Eatoniella mortoni

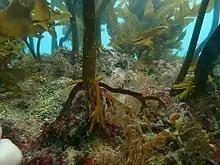
The species is often found living on kelp such as "Ecklonia radiata"

The species is endemic to New Zealand. The holotype was collected by Ponder himself on 11 December 1961, at Days Bay in Wellington. The species is known to occur on both coasts of the North Island and South Island. In addition, the species can be found on the Chatham Islands and the volcanic island Whakaari / White Island.